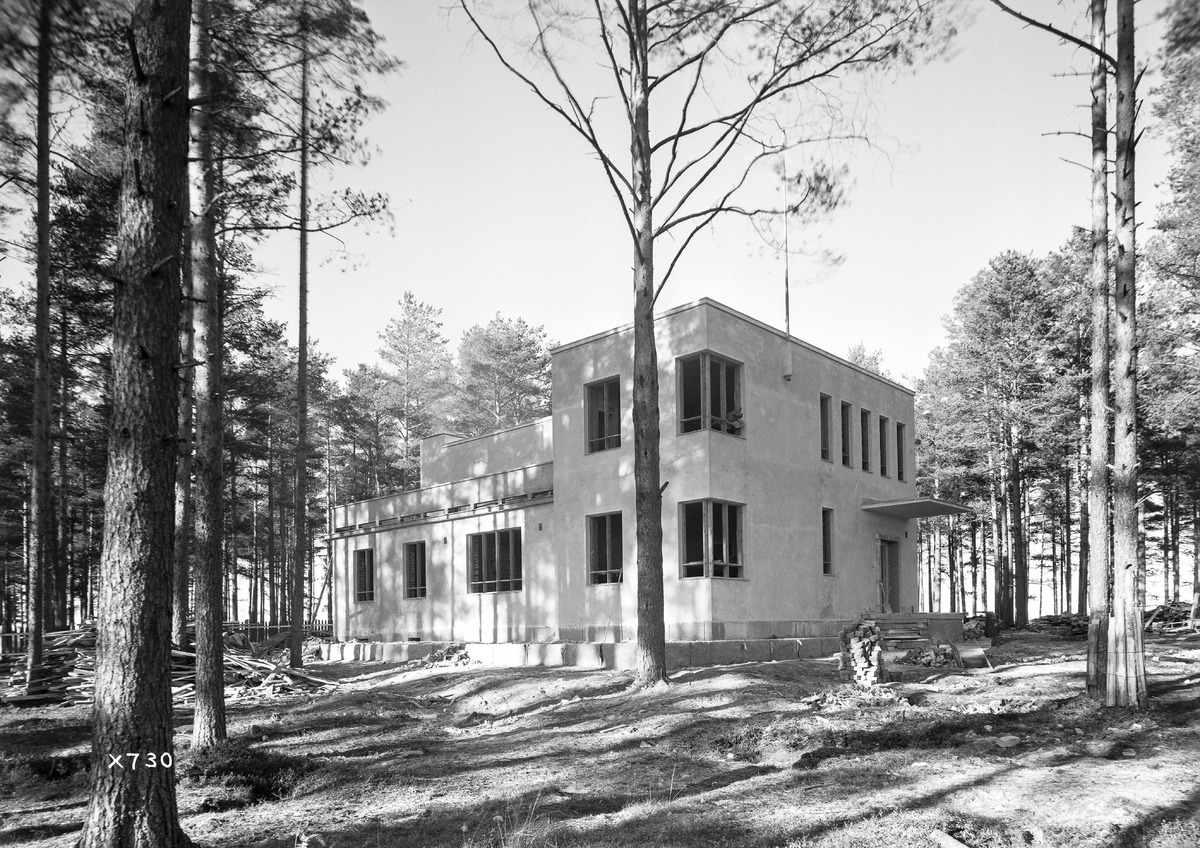
Oulun seudun piirimielisairaalan lisärakennus harjakorkeudessaan
The additional building of Oulu district mental hospital in its full height
sisällön kuvaus: Harjakorkeuteen noussut Oulun seudun piirimielisairaalan lisärakennus 26.9.1936. content description: The additional building of Oulu district mental hospital in its full height on September 26, 1936.
Vuosi: 1936
Paikka: Suomi, Oulu, Suomi, Pohjois-Pohjanmaa, Oulu
Aiheet: harjannostajaiset; Oulun seudun piirimielisairaala; ulkokuva; mielisairaalat; rakennustyömaat; roofing celebration; mental hospitals; asylums